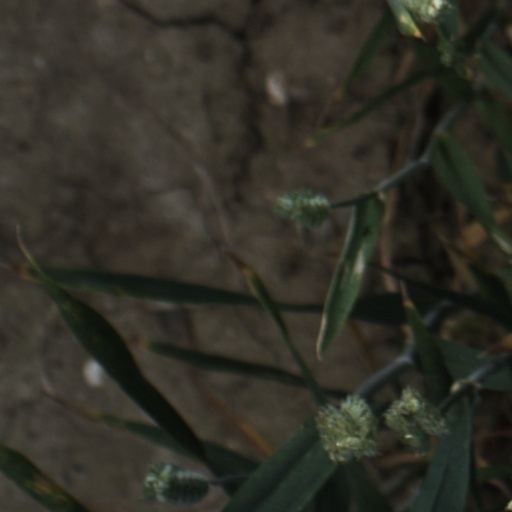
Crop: wheat